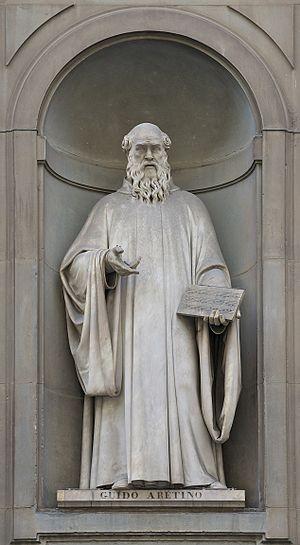
Statue de Guido d'Arezzo (Guy l'Arétin) au Piazzale des Offices, à Florence, Italie. Par Lorenzo Nencini.